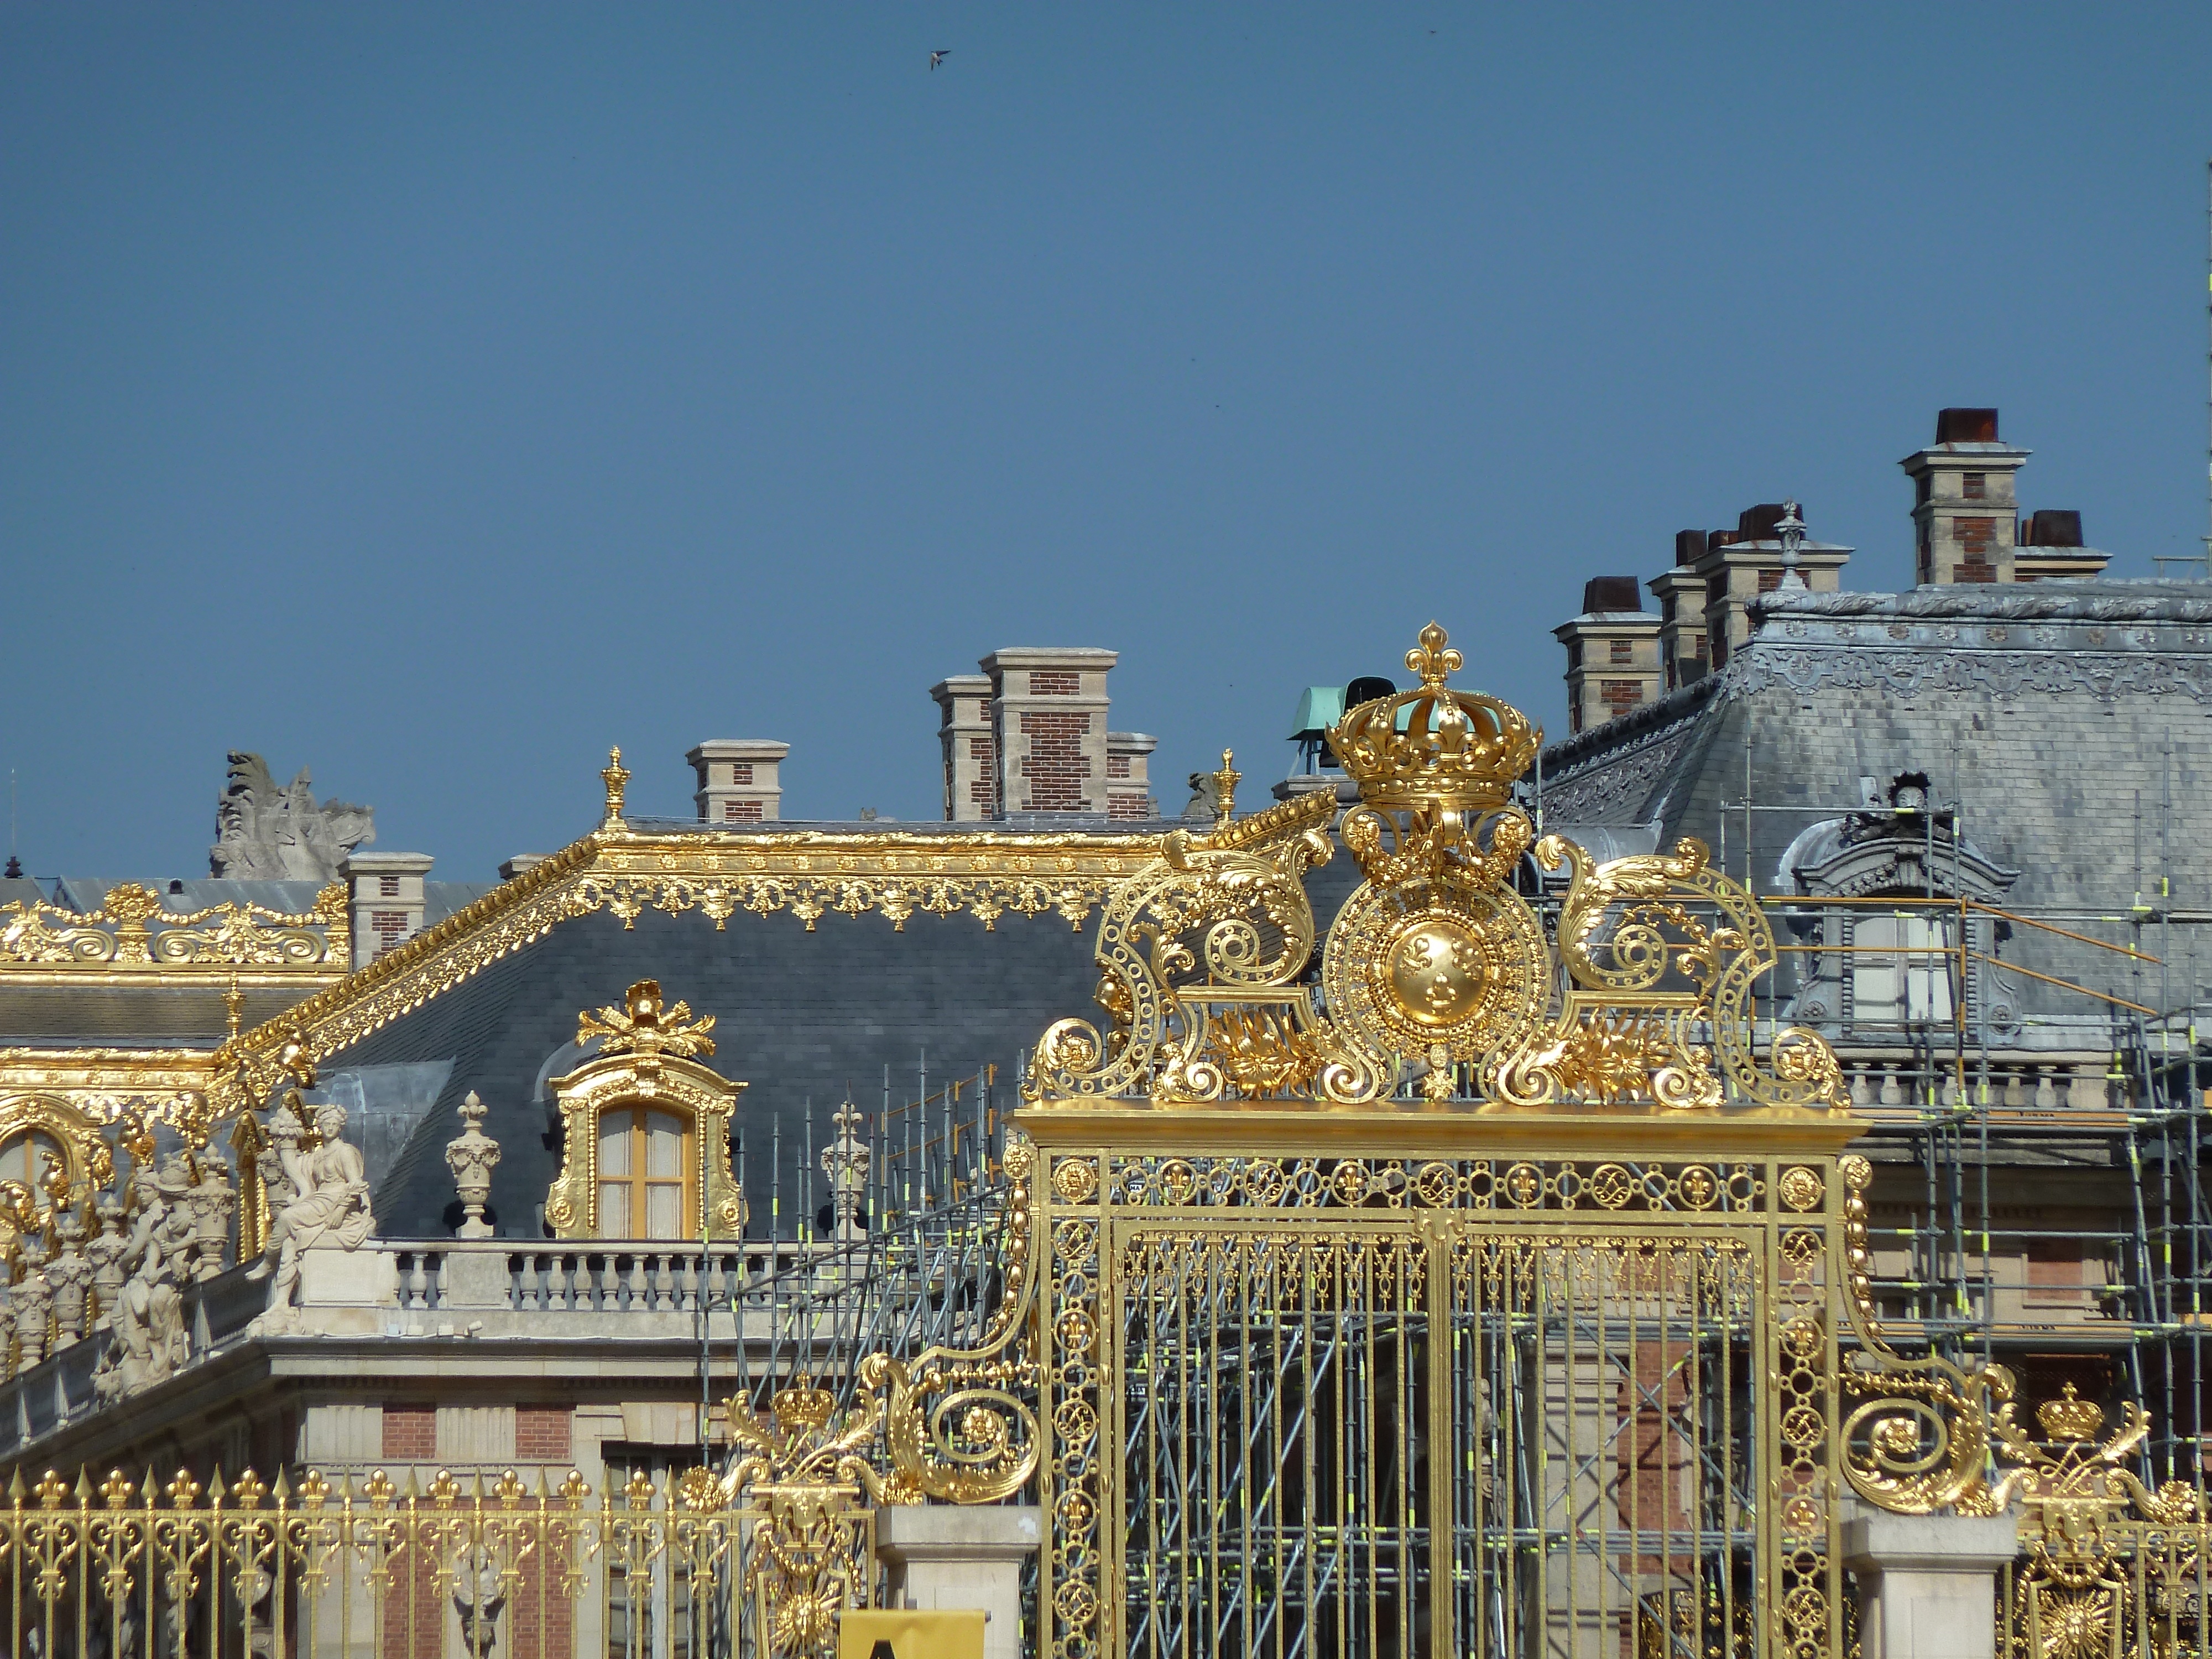
building, palace, castle, landmark, facade, goal, place of worship, gold, versailles, ancient history, sun king